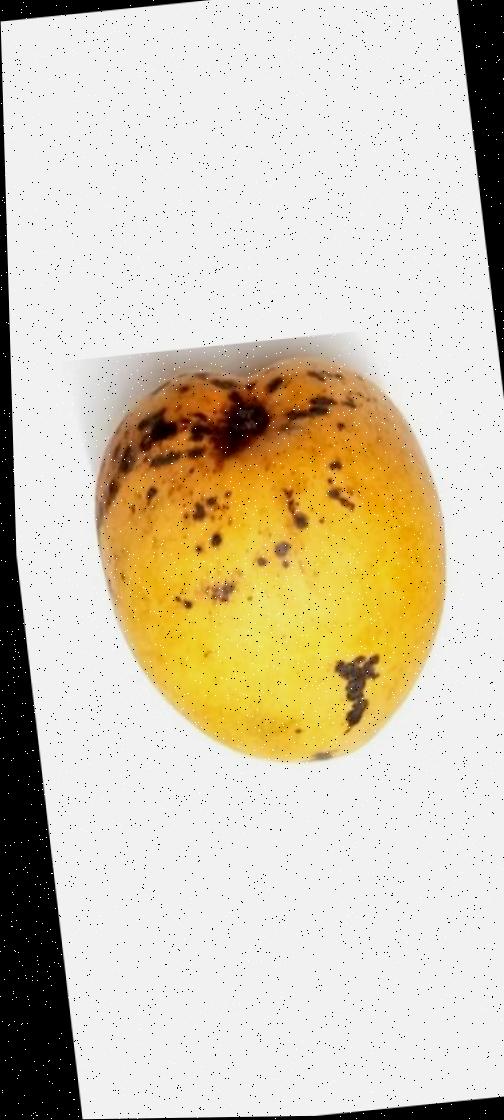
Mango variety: Bari-11